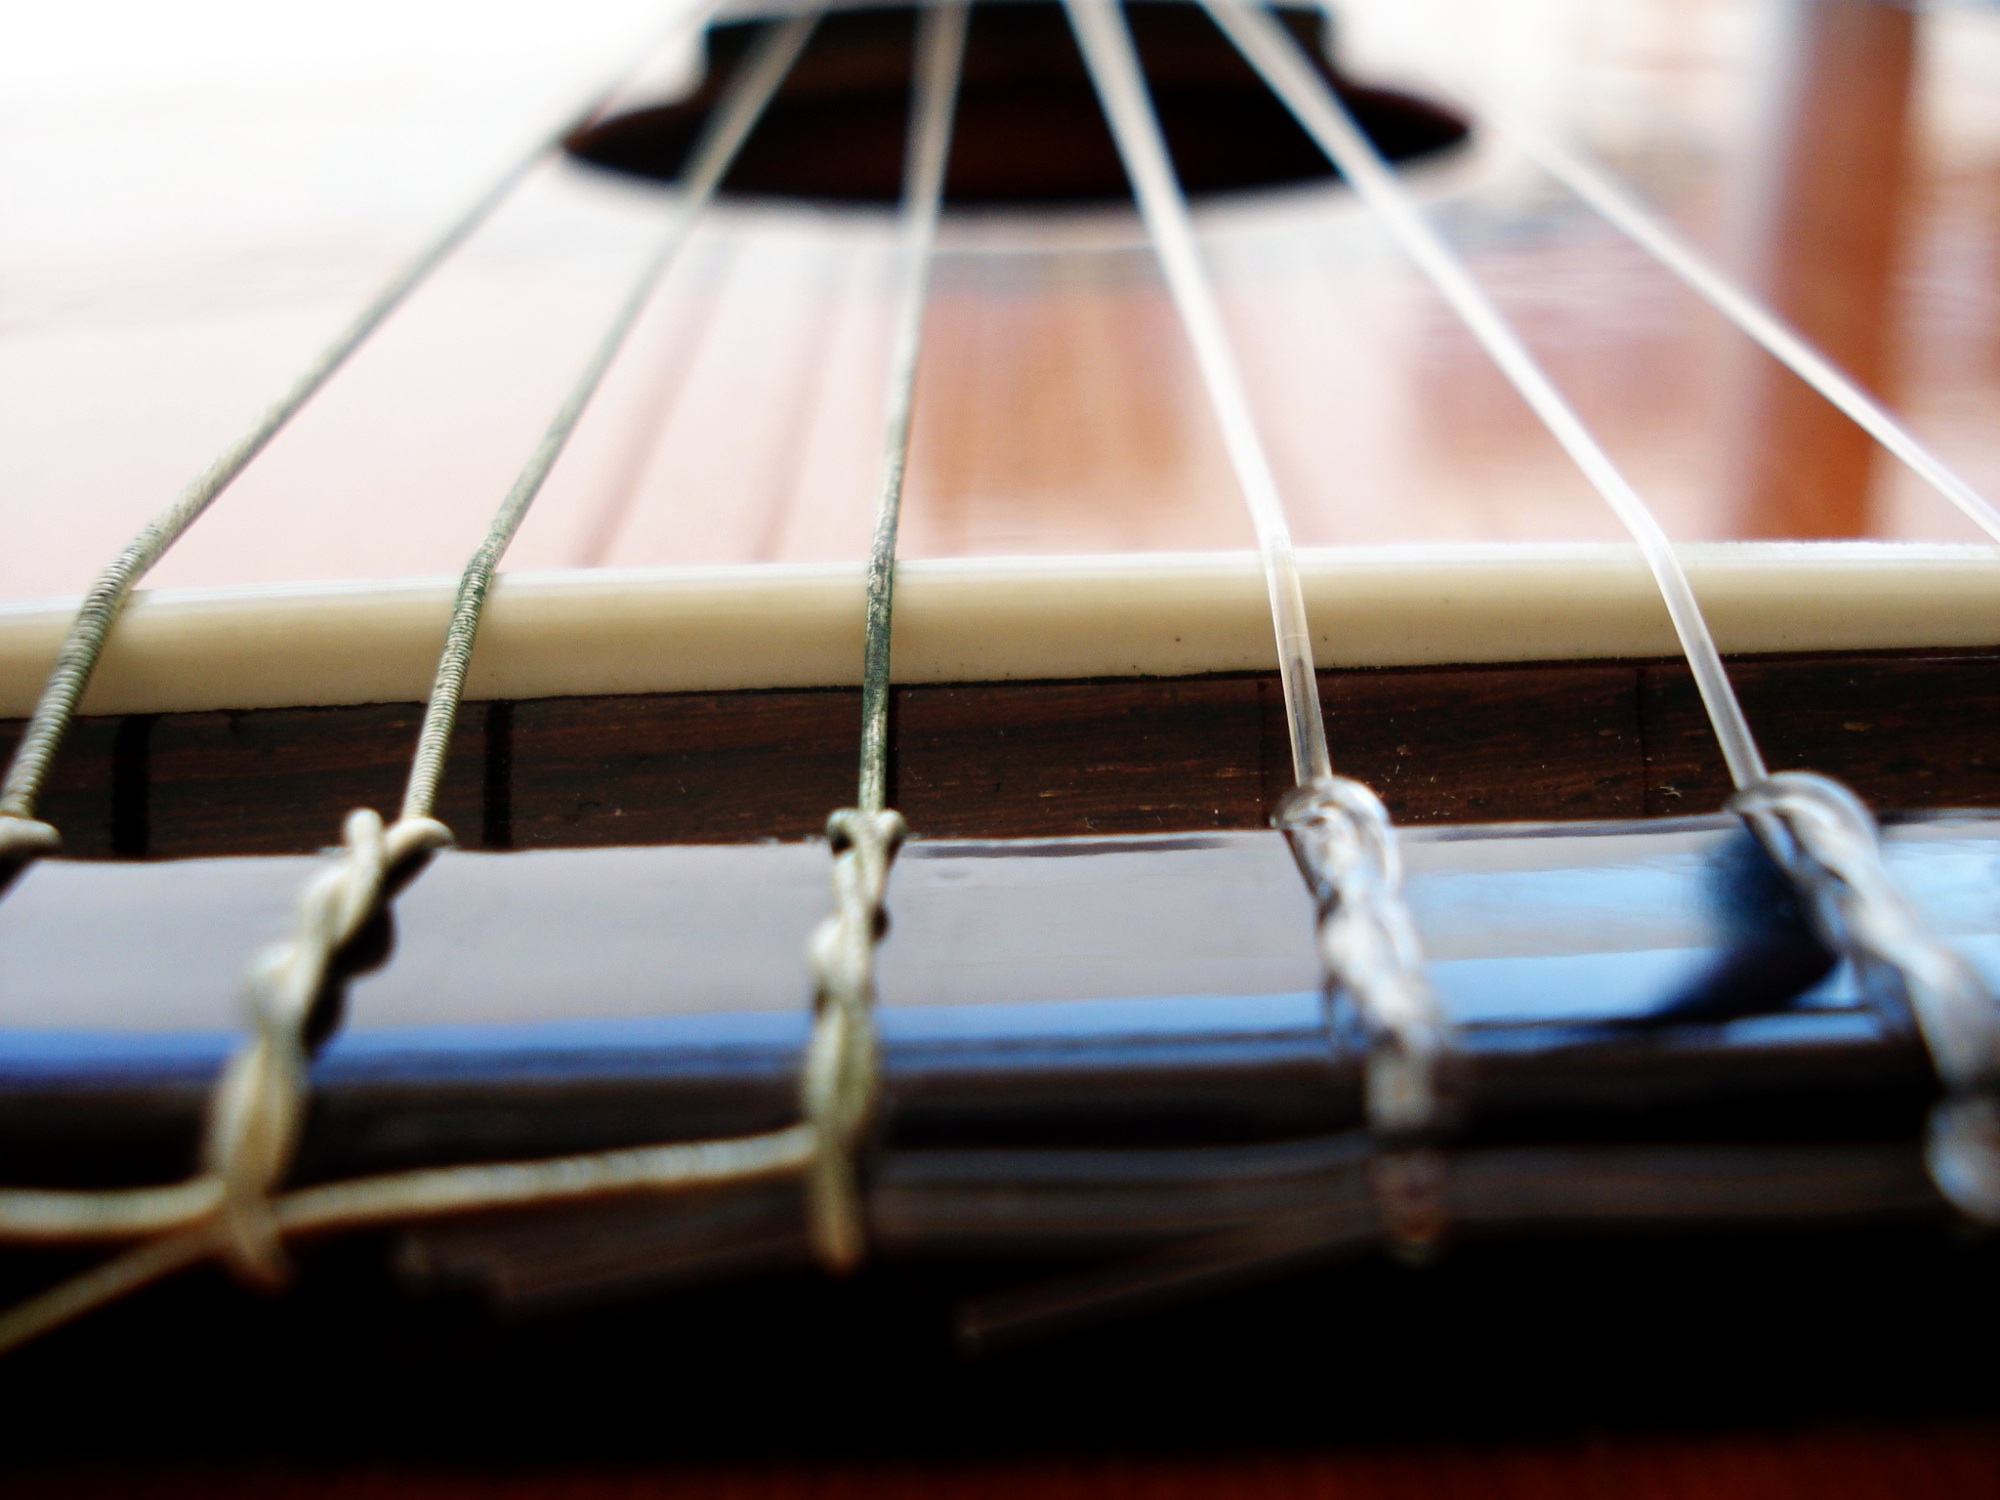
color, guitar, string instrument, plucked string instruments, musical instrument, close up, acoustic guitar, piano, wood, bowed string instrument